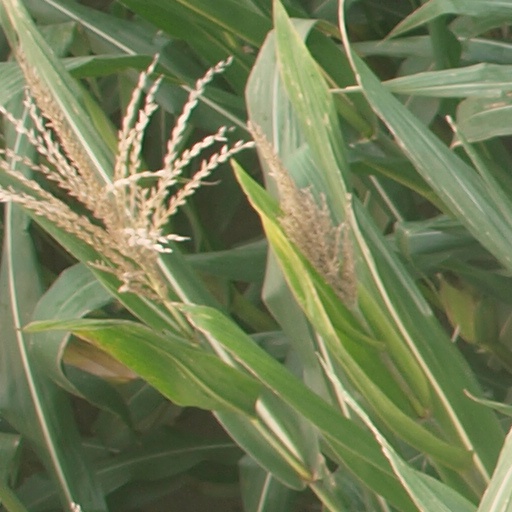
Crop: maize; corn